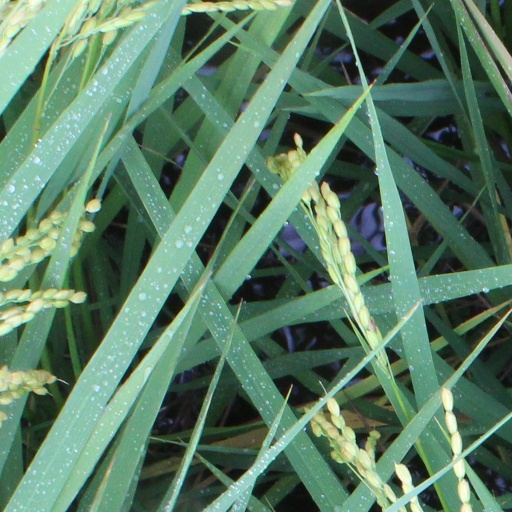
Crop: rice